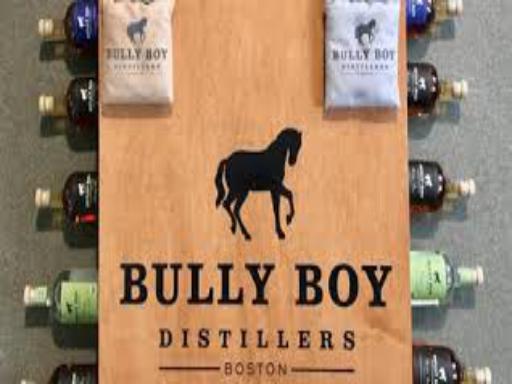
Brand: Bully Boy Distillers
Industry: Food